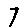
Label: 7